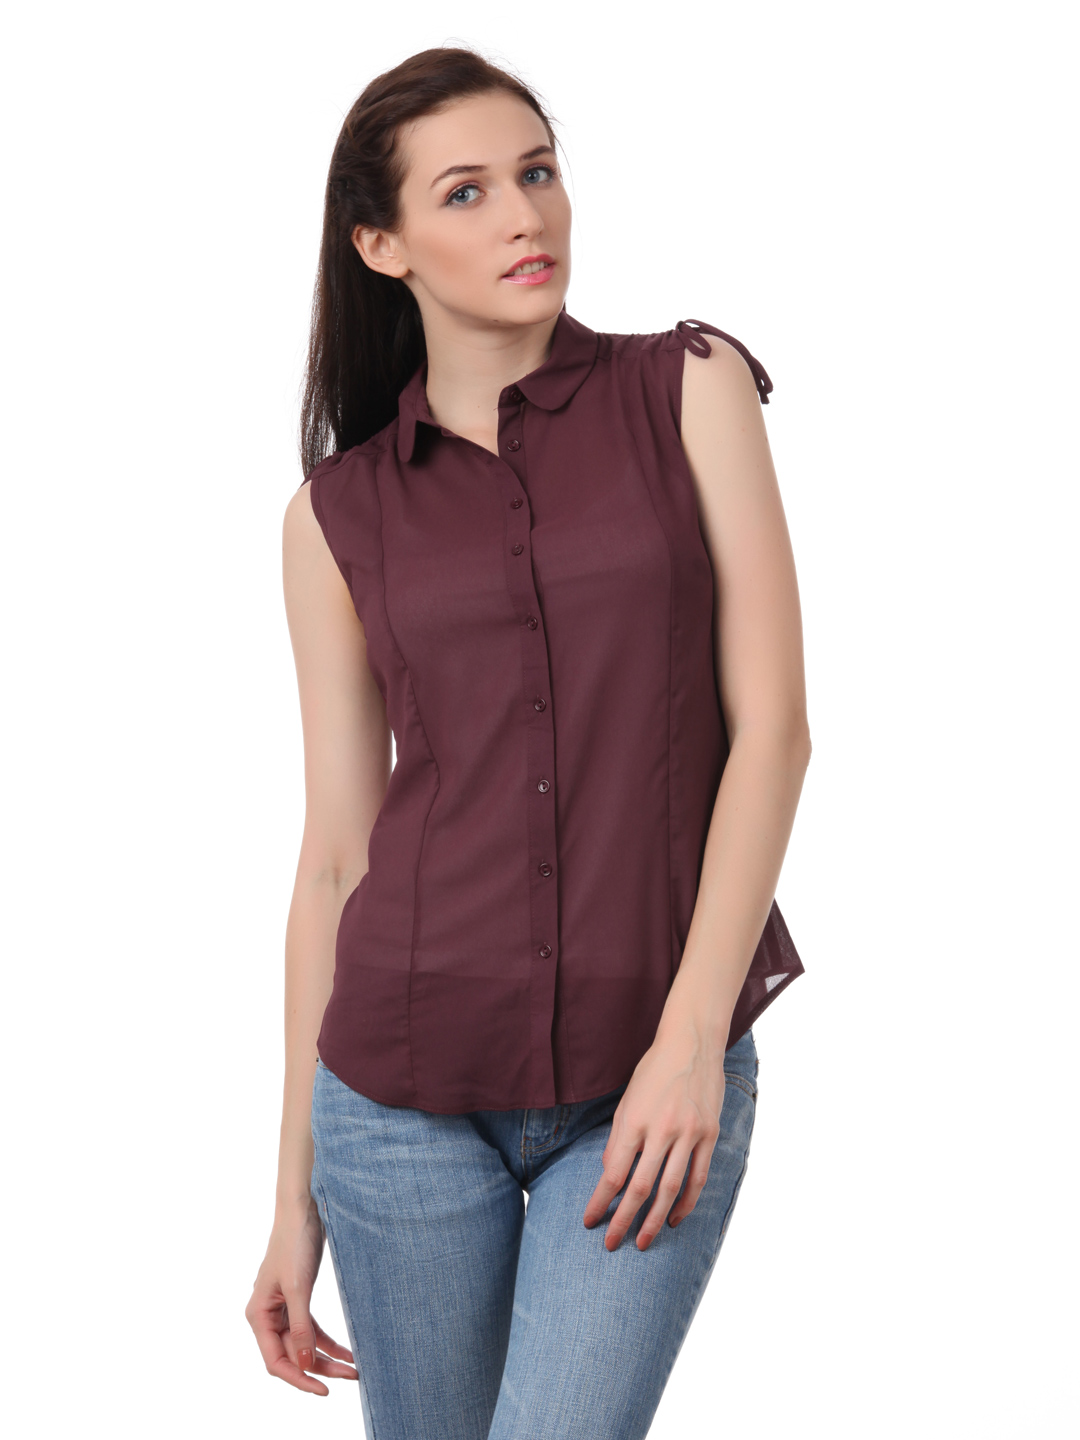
French Connection Women Burgundy Top
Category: Apparel / Topwear / Tops
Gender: Women
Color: Burgundy
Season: Summer 2012
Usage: Casual